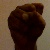
The image shows a hand gesture representing the letter 'S' in Indian Sign Language.